Question: Please indicate a possible affordance area of the banana that can be used for eating
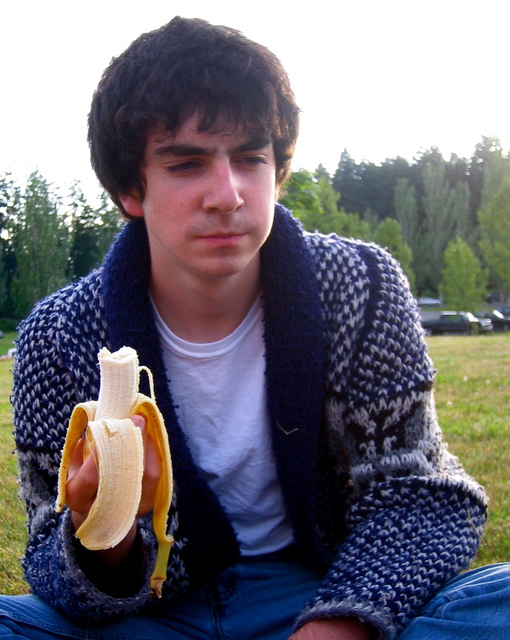
Answer: [54.699, 346.466, 166.579, 582.256]